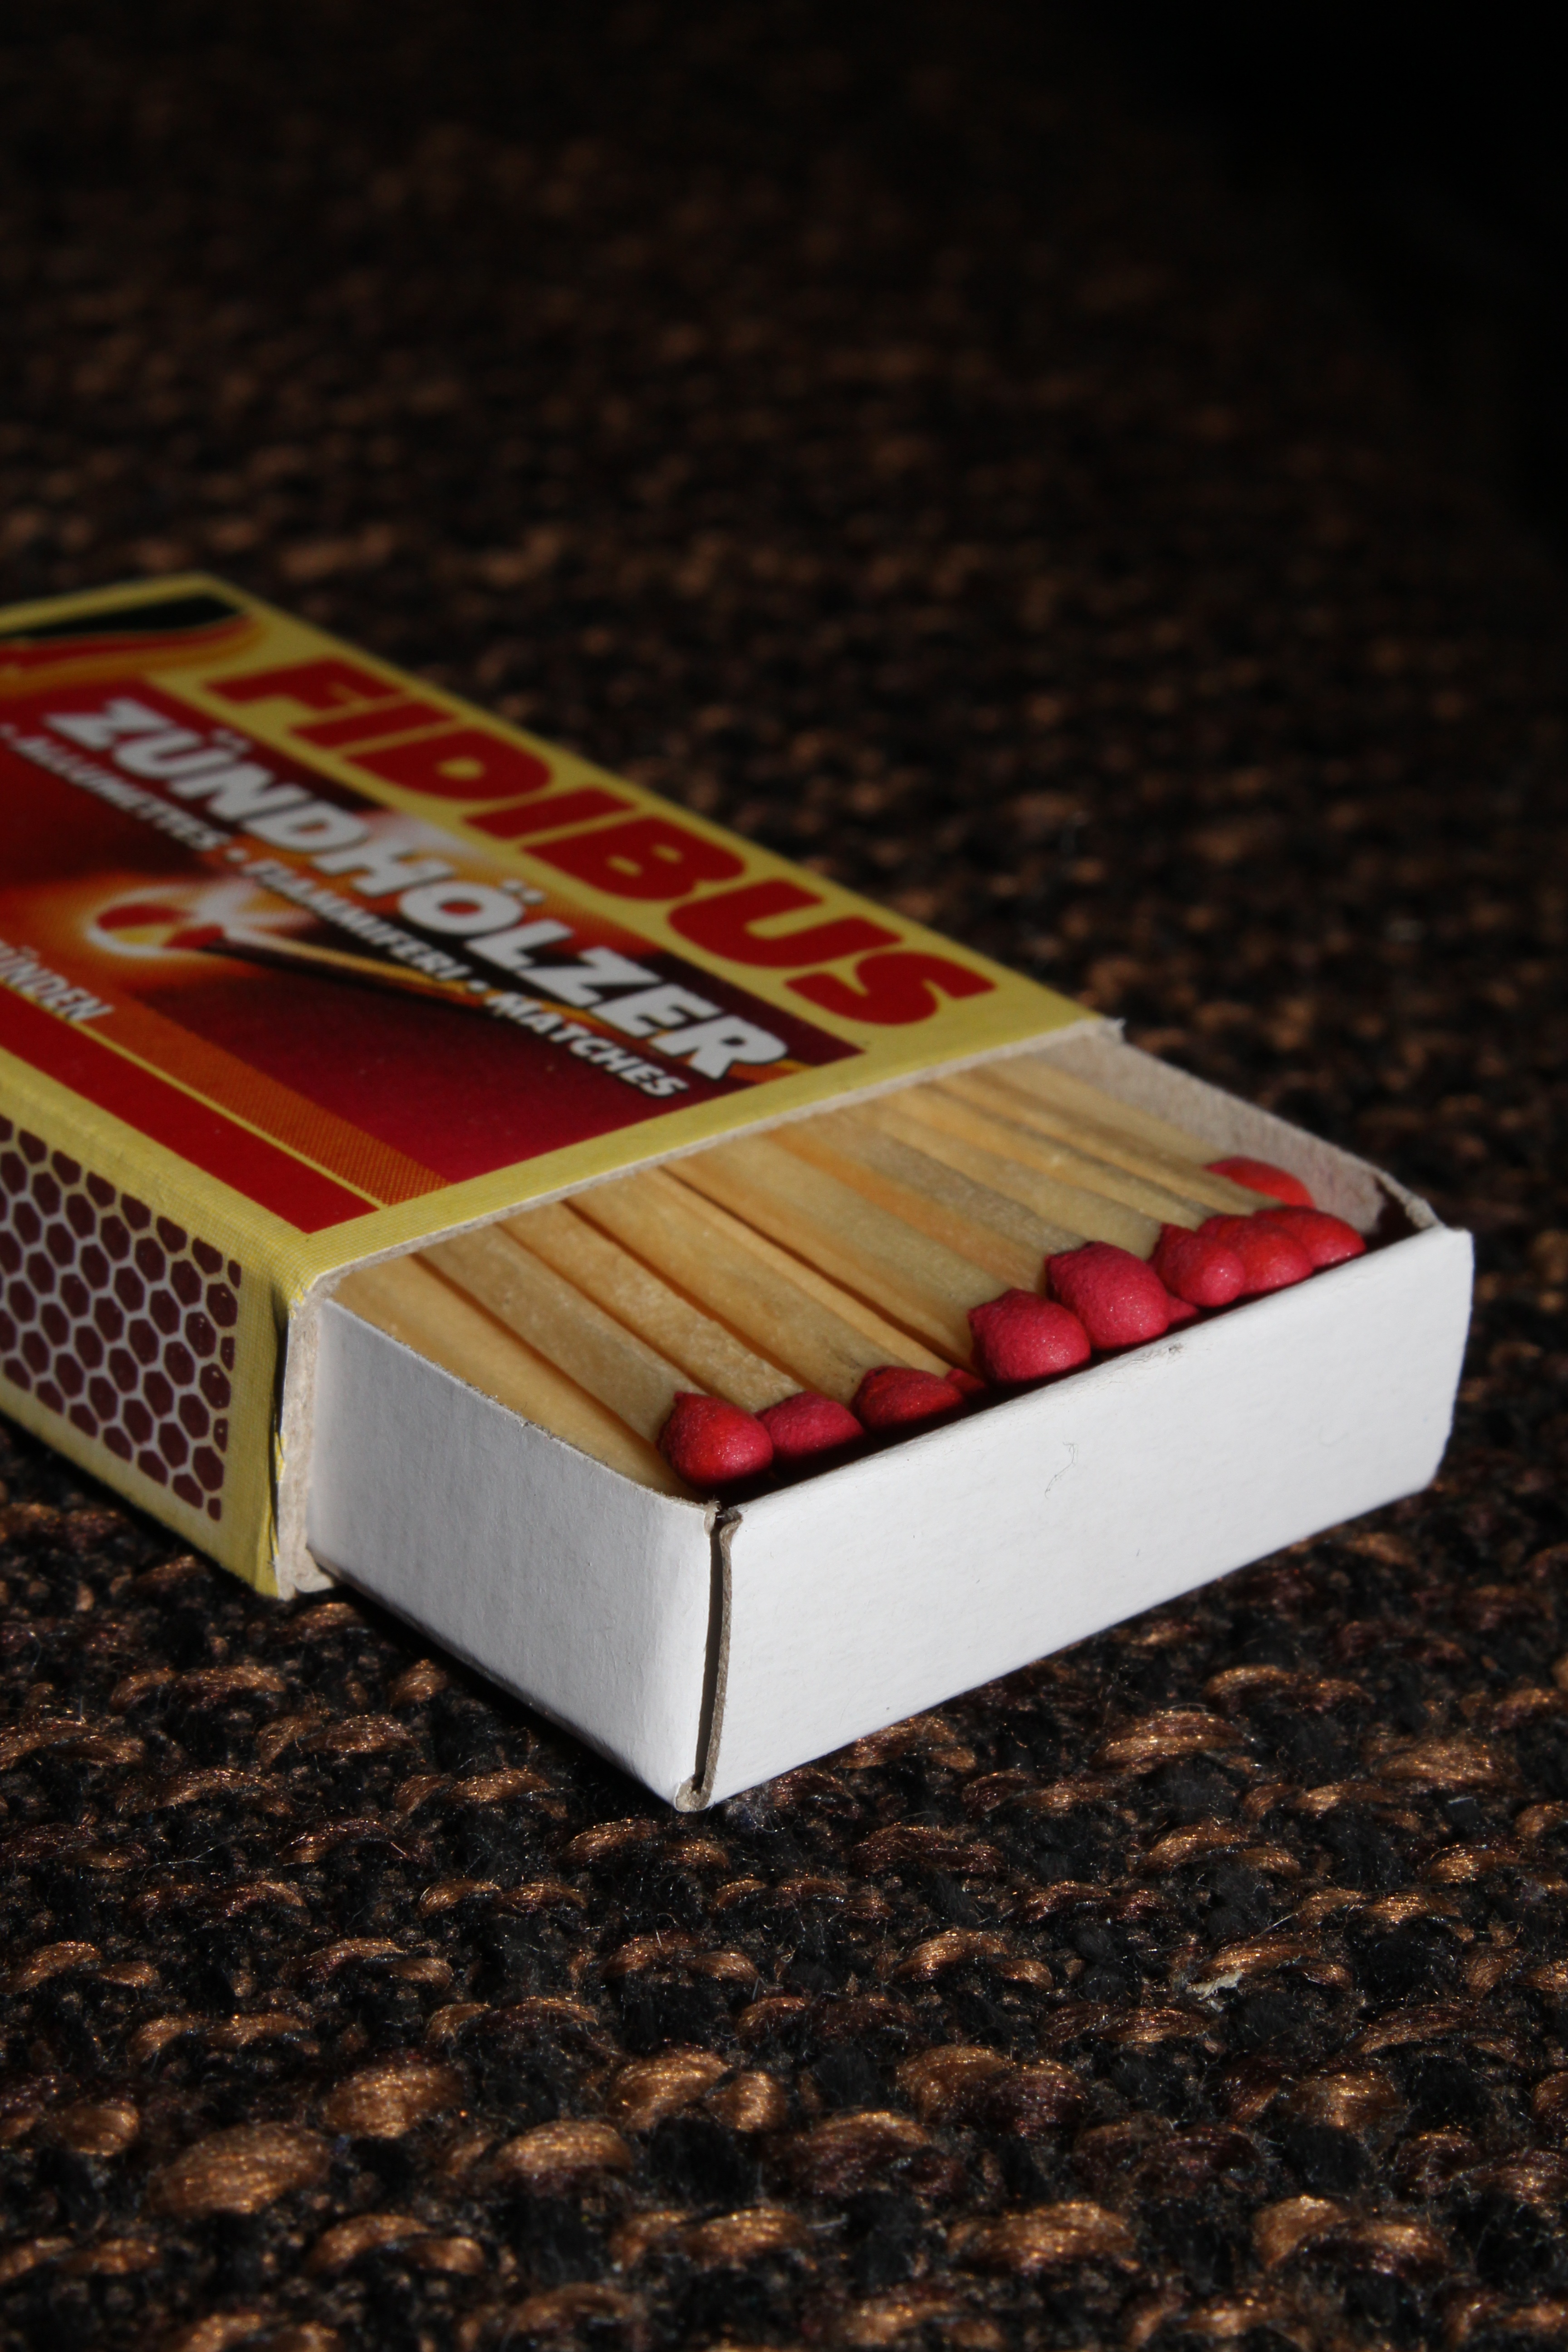
food, produce, macro, box, chocolate, dessert, match, matchbox, matches